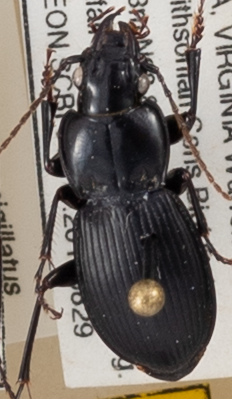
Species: Cyclotrachelus sigillatus
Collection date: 2019-08-29
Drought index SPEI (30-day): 0.074
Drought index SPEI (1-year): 1.69
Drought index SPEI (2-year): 2.09